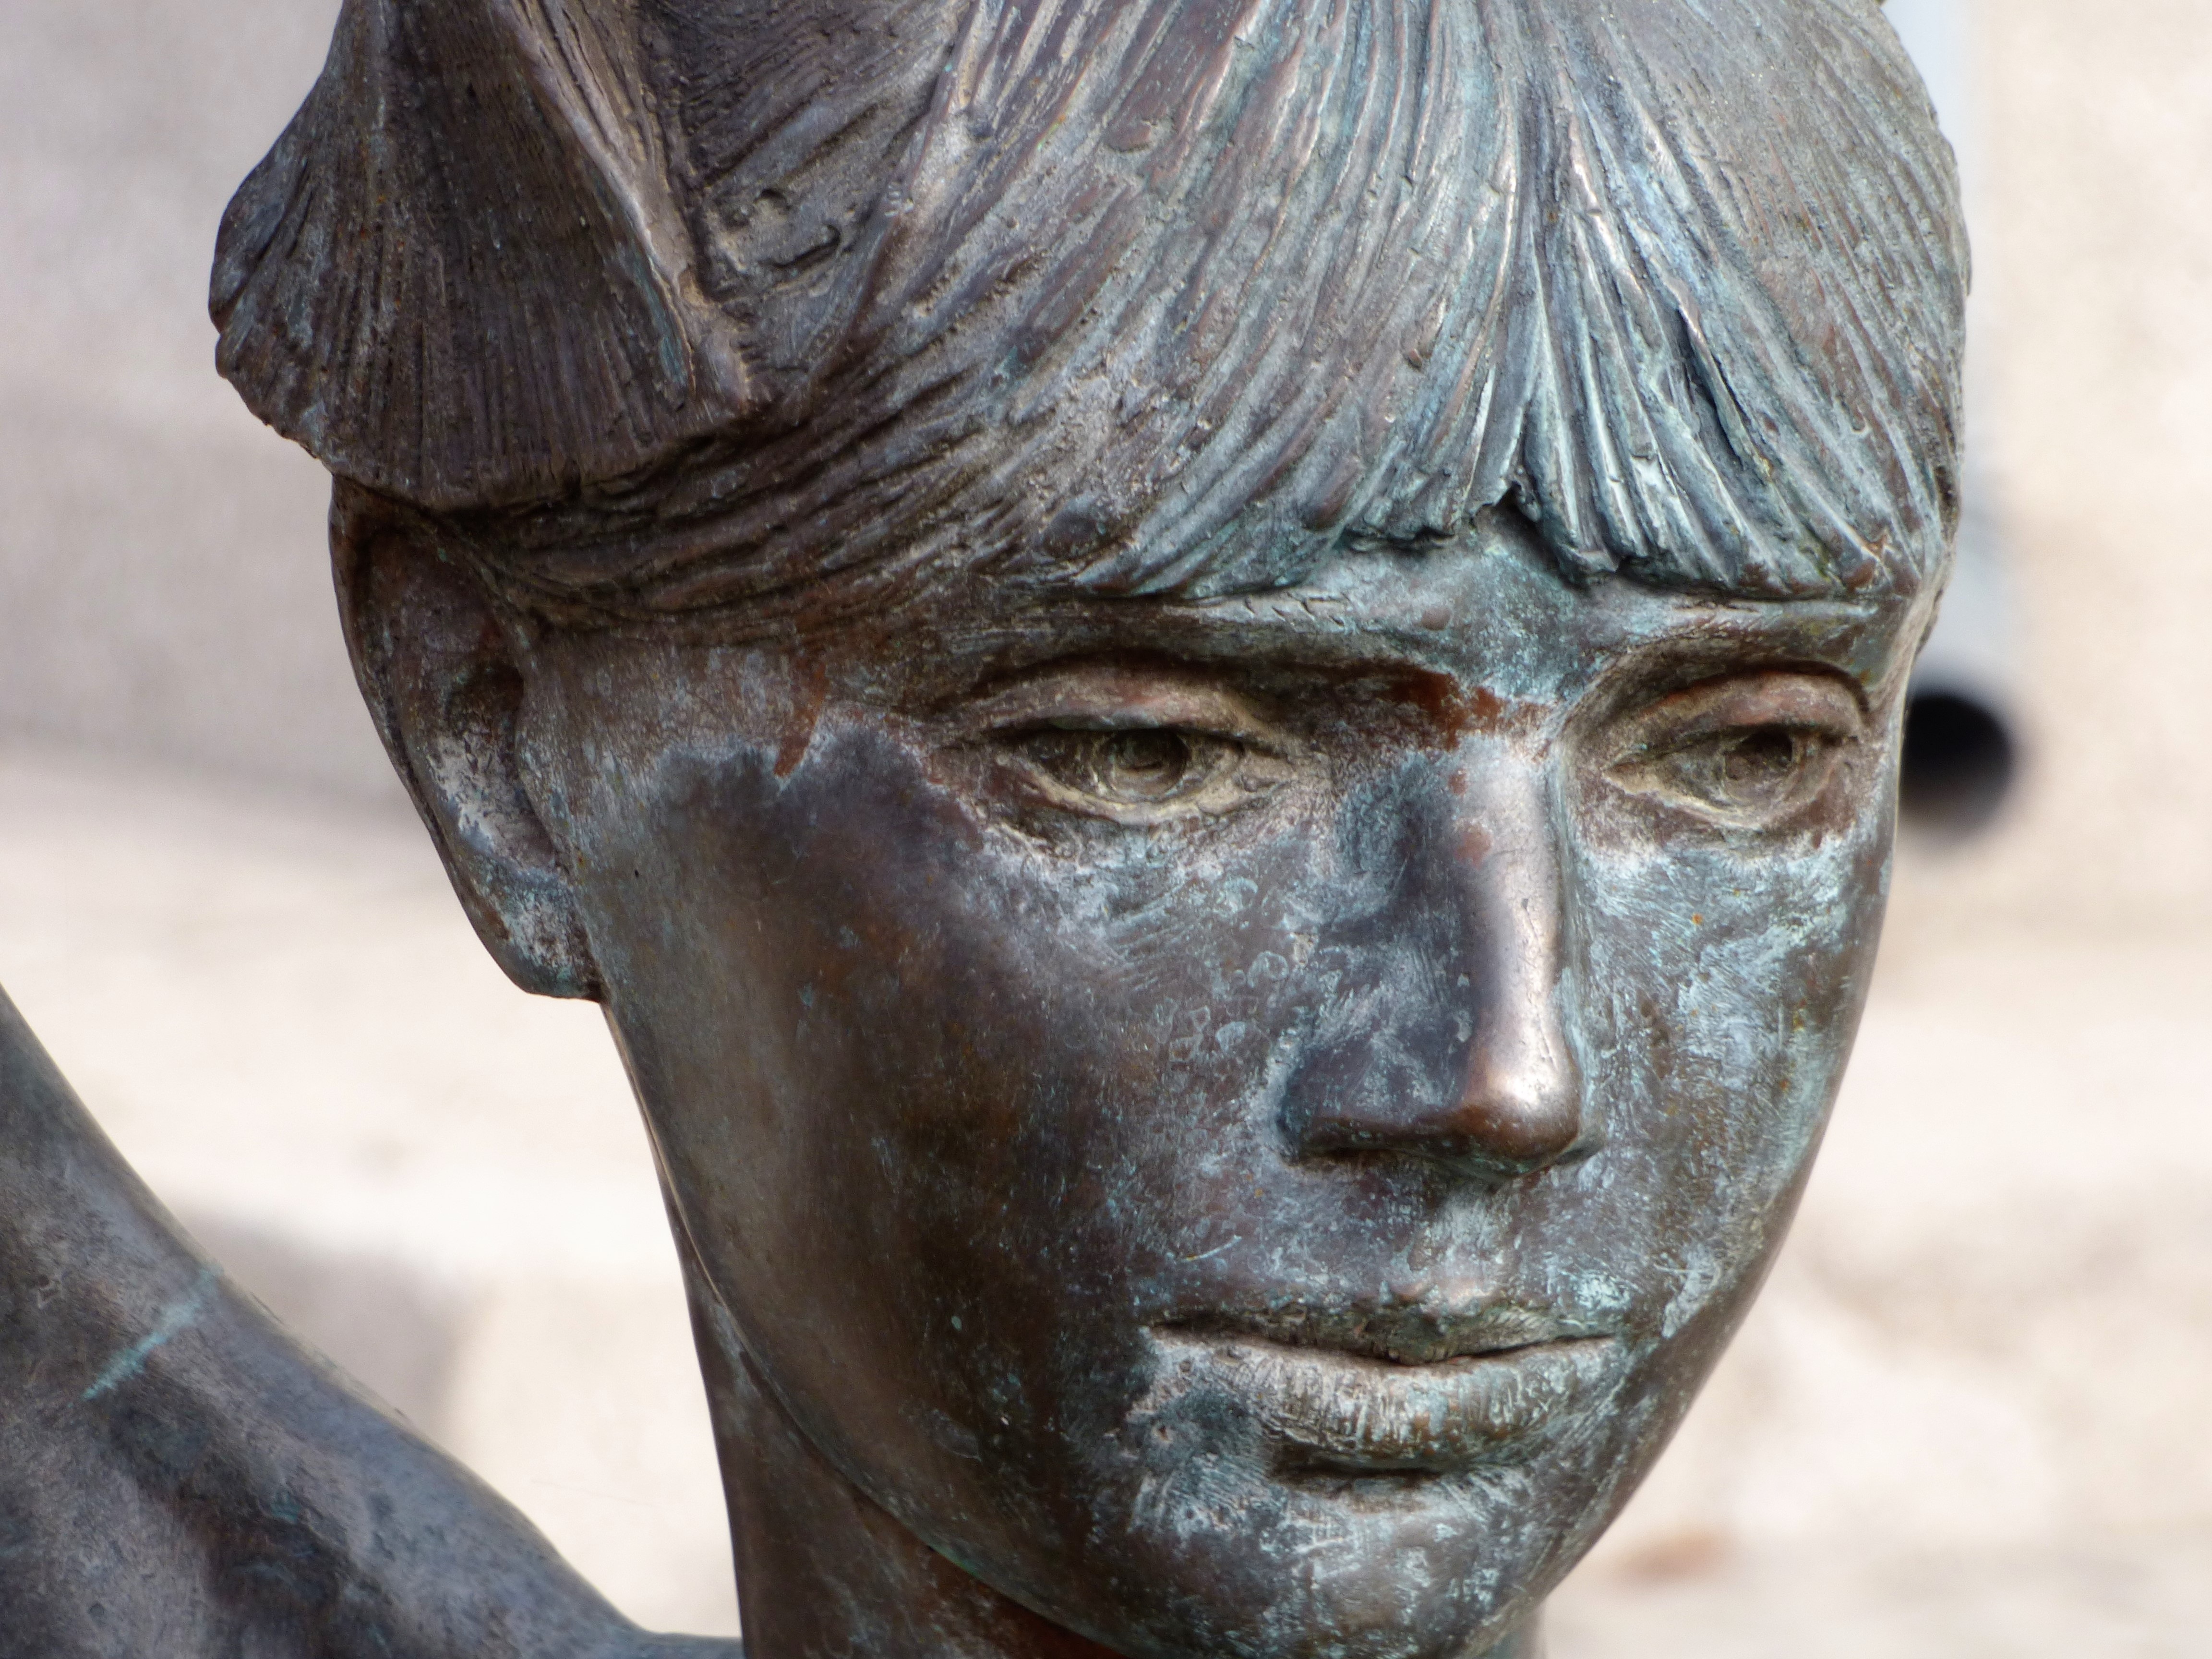
monument, statue, portrait, metal, close up, face, sculpture, art, temple, head, hungary, bronze, carving, mermaid, bronze statue, ancient history, nagyk r s